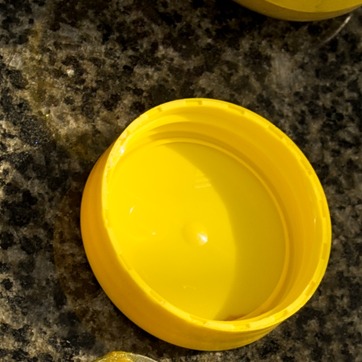
Material: plastic